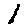
Label: 1